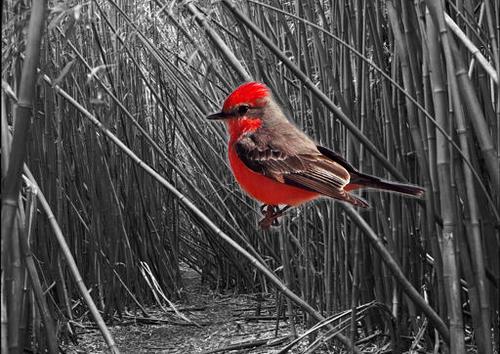
Bird species: Vermilion_Flycatcher
Bird type: landbird
Background: land